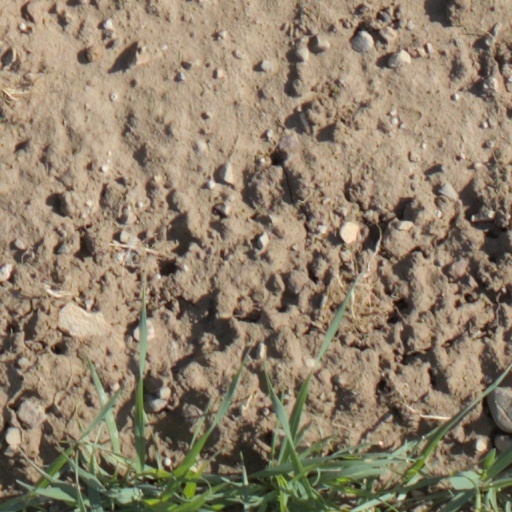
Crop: wheat